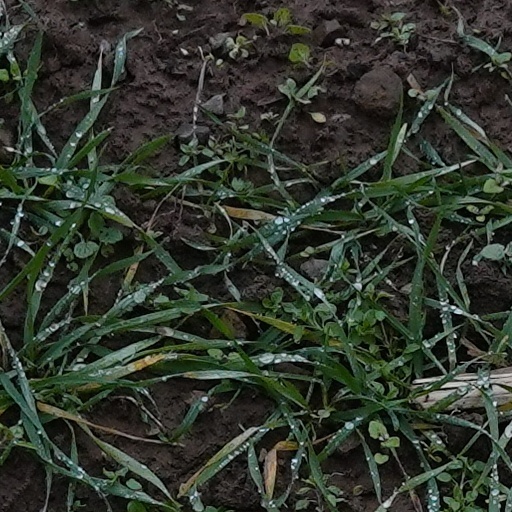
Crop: wheat